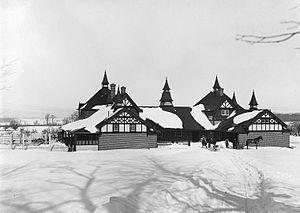
Photographie, Chenils, Montreal Hunt Club, chemin de la Côte-Sainte-Catherine, Montréal, QC, 1898, Wm. Notman &amp
Côte-des-Neiges est un quartier sociologique de la ville de Montréal situé au nord de l'arrondissement Côte-des-Neiges-Notre-Dame-de-Grâce. Il est logé au centre de l'île de Montréal sur le versant ouest du mont Royal et il est traversé en son centre par le chemin de la Côte-des-Neiges. On y comptait 92 870 habitants en 2013